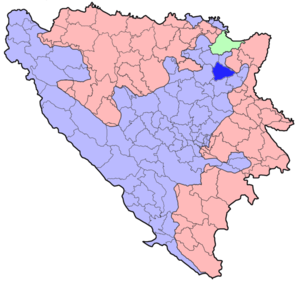
Tuzla est une ville de Bosnie-Herzégovine située dans le canton de Tuzla et dans la Fédération de Bosnie-et-Herzégovine. Selon les premiers résultats du recensement bosnien de 2013, la ville intra muros compte 80 570 habitants et sa zone métropolitaine, appelée « Ville de Tuzla », 120 441.